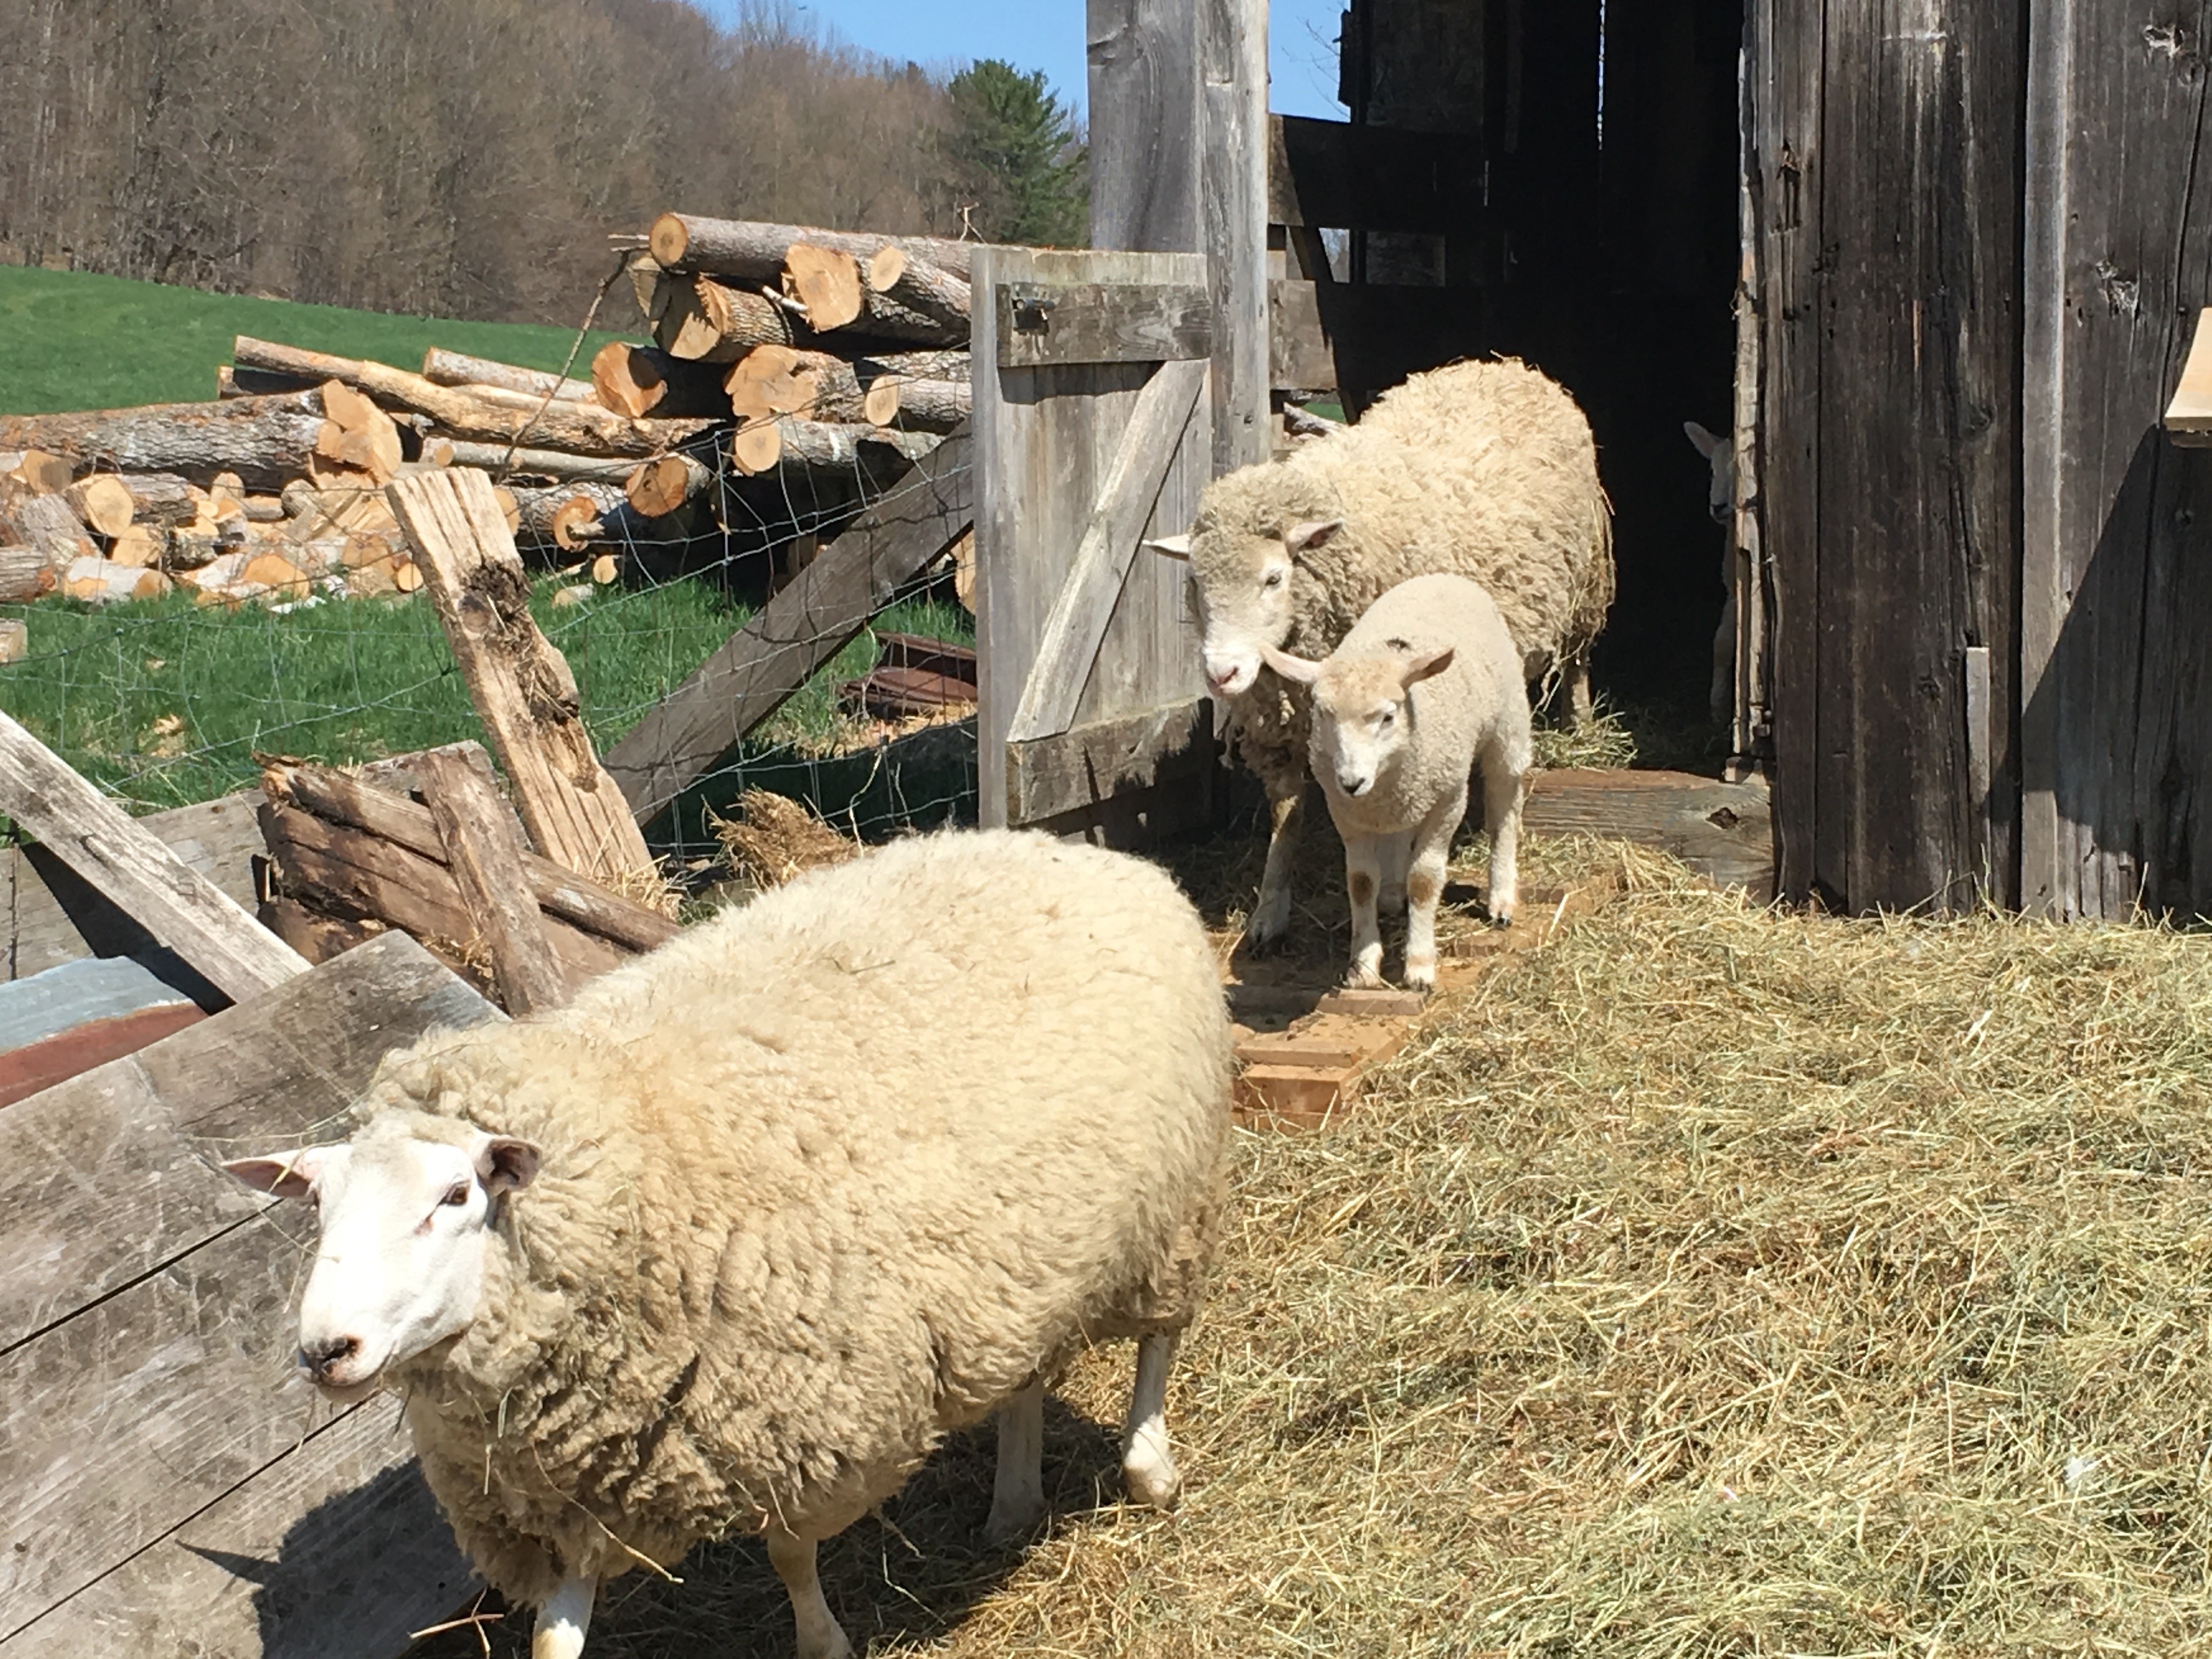
sheep, mammal, vertebrate, sheeps, fauna, farm, cow goat family, cattle like mammal